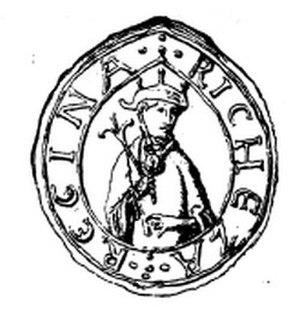
Richezza de Lorraine, née vers 993 et morte le 21 mars 1063 à Saalfeld en Thuringe, fut reine de Pologne de 1025 à 1031, puis duchesse de Pologne de 1032 à 1034, en tant qu'épouse du souverain Mieszko II Lambert.